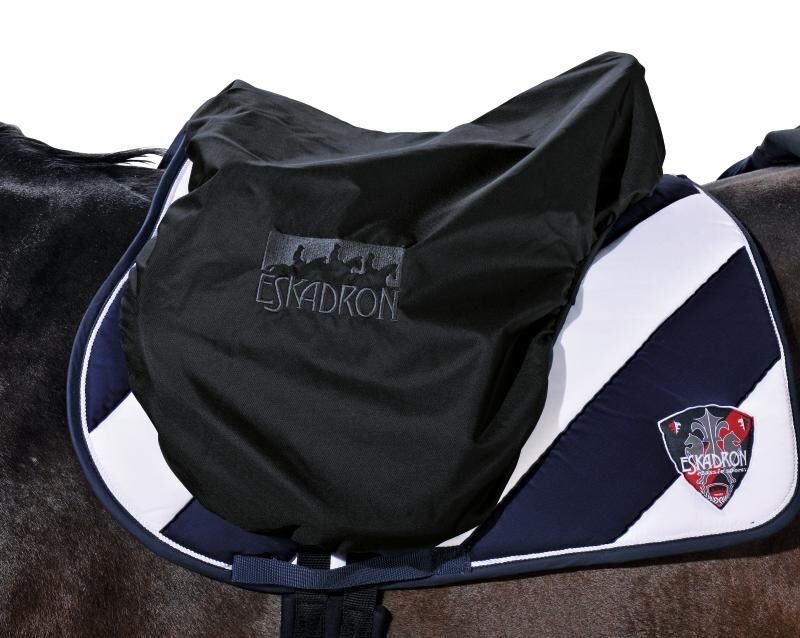
Couvre-selle - Eskadron
Brand: Eskadron
Couvre-selle robuste avec intérieur doublé polaire. Bor élastiqué pour convenir à tous les types de selles classiques.
Category: Sporting Goods > Outdoor Recreation > Equestrian > Horse Tack Accessories > Saddle Accessories > Saddle Covers & Cases